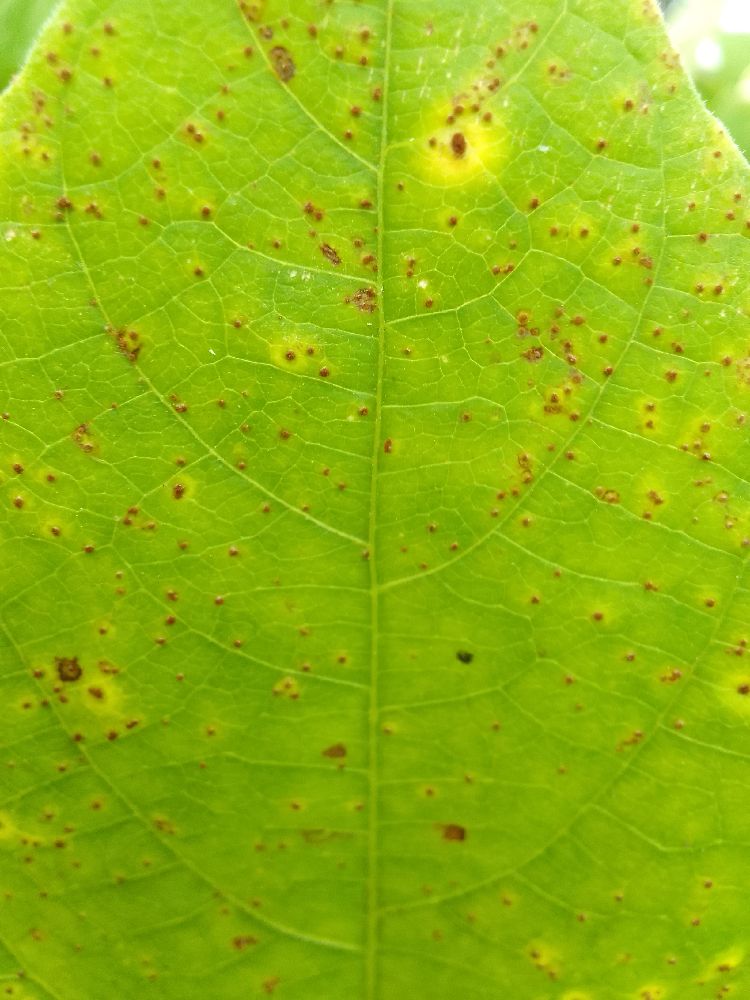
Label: rust